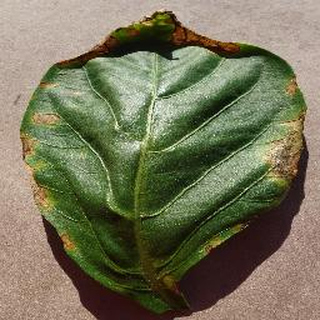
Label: bell_pepper_bacterial_spot